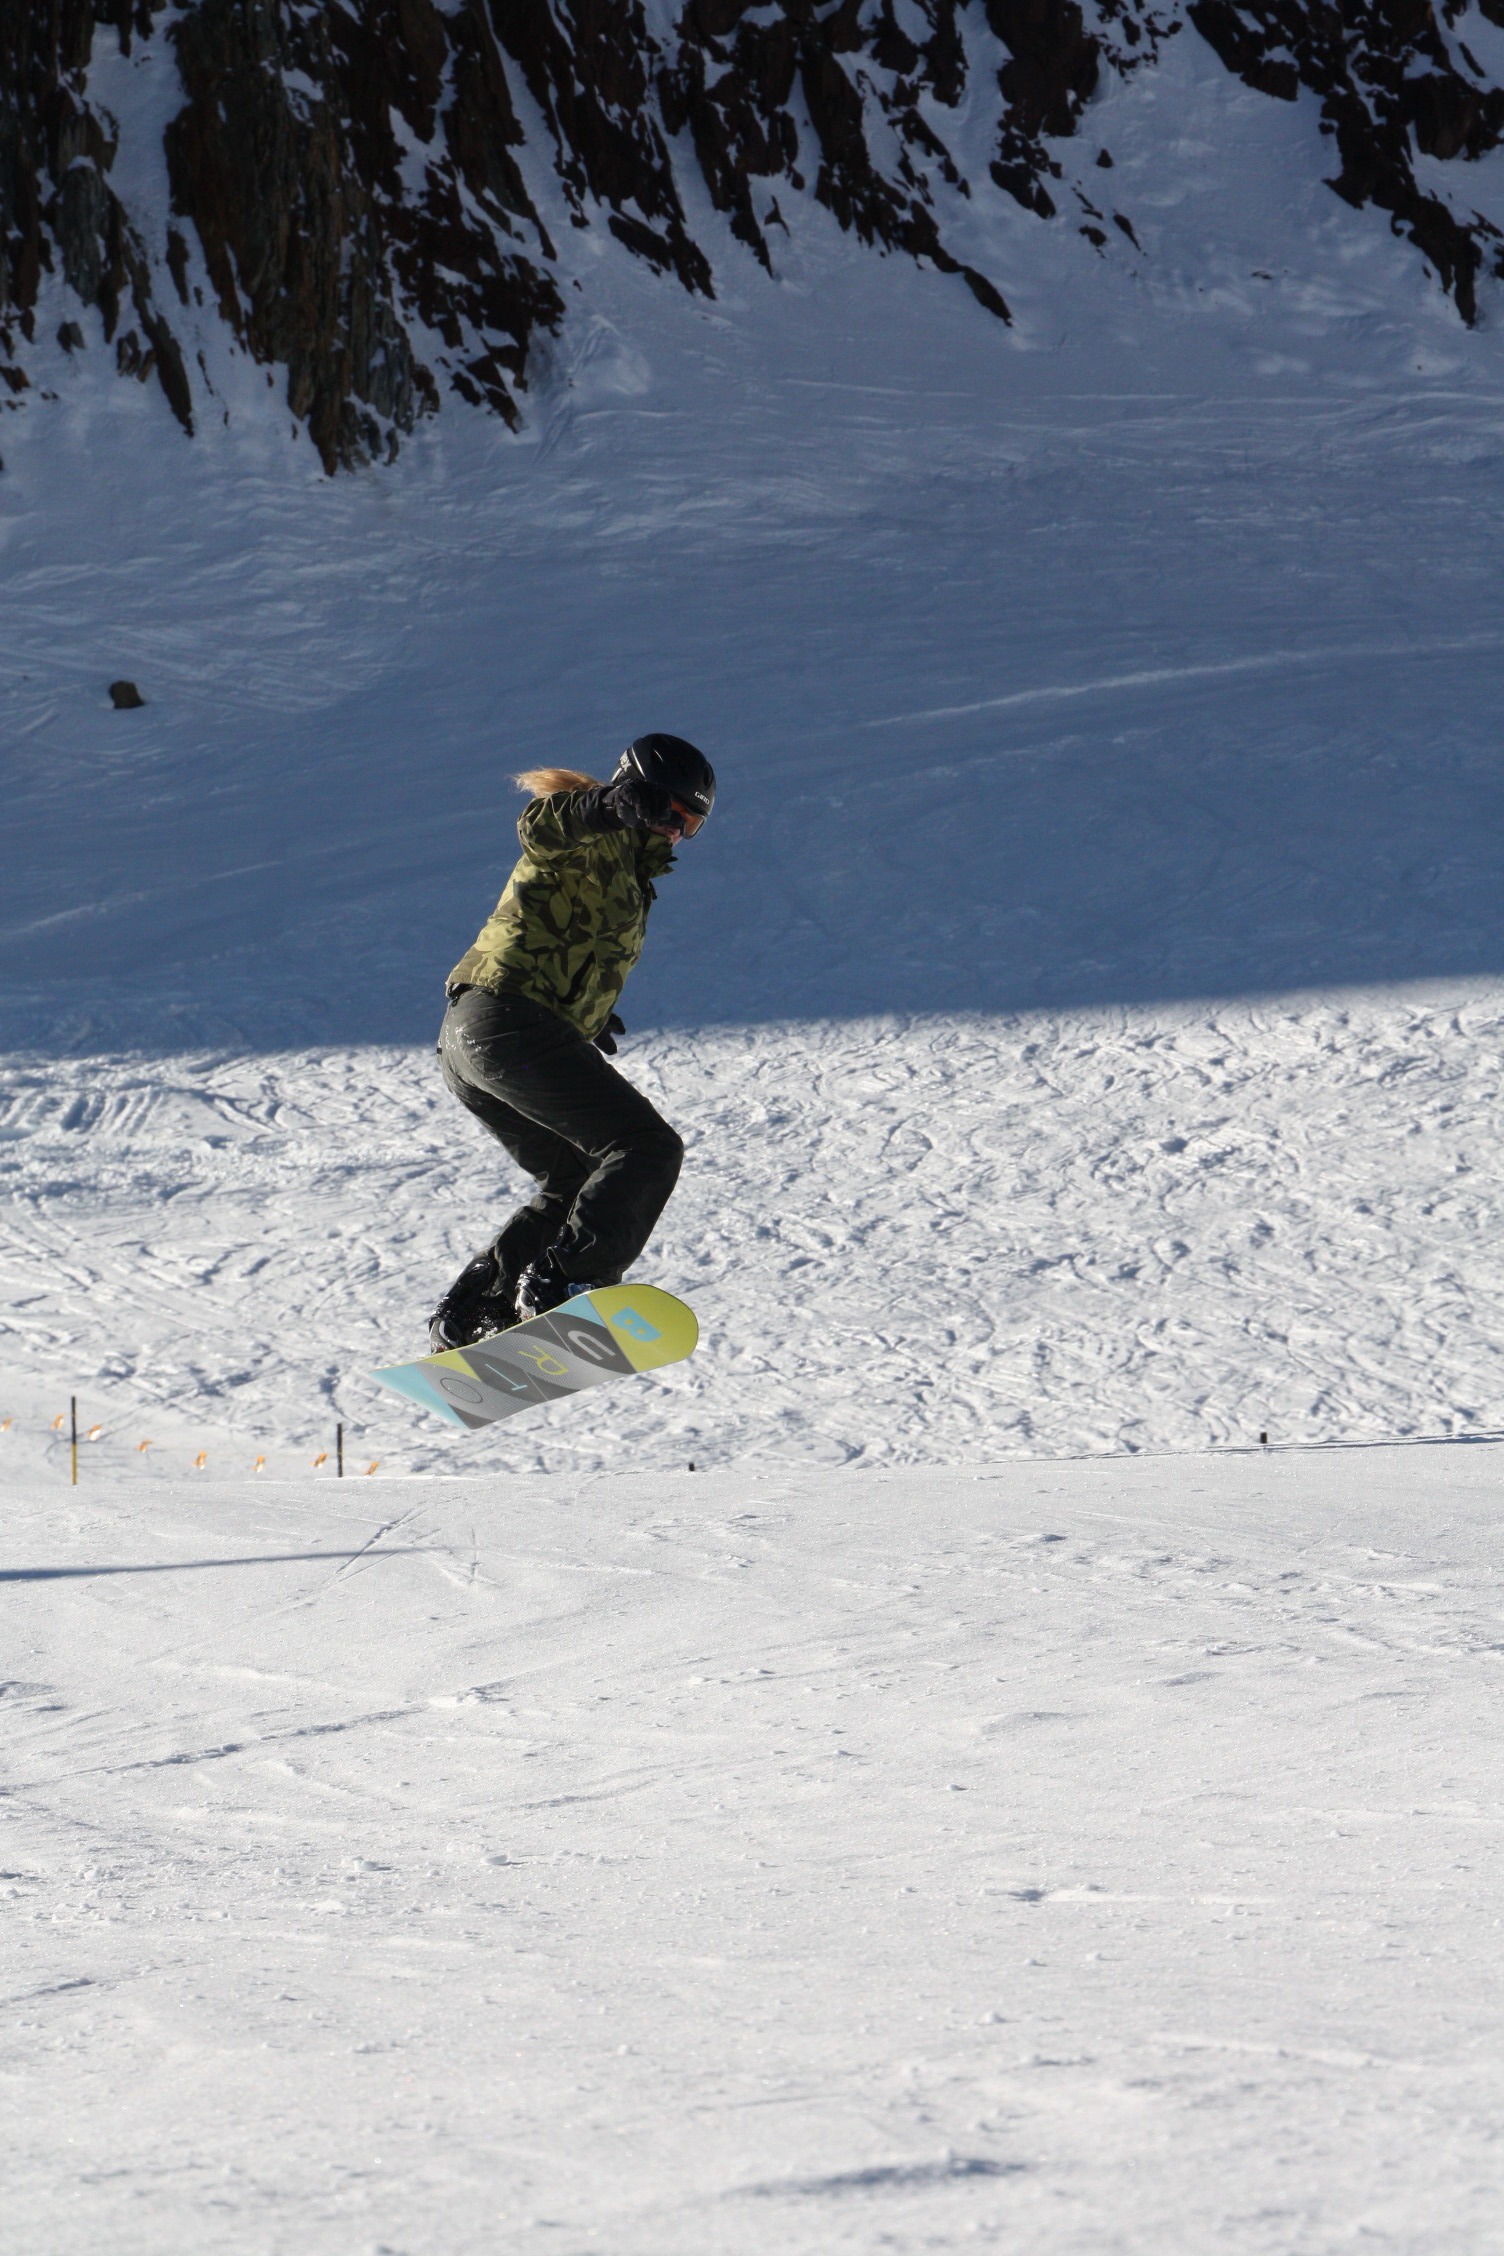
nature, forest, snow, winter, sport, jump, weather, alpine, freedom, snowboard, extreme sport, skiing, season, sports equipment, snowfall, winter sport, sports, mountains, ski, runway, footwear, new zealand, snowboarding, winter blast, freeride, dream day, deep snow, powder snow, freeriding, ski equipment, bad gastein, boardsport, treerun